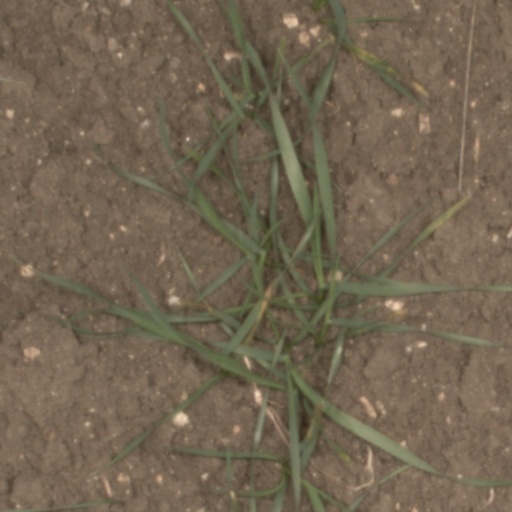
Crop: wheat